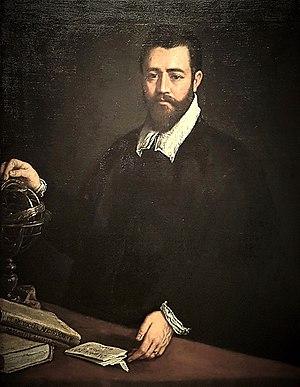
Leandro Bassano ou Leandro dal Ponte est un peintre italien maniériste de l'école vénitienne, le plus jeune frère de Francesco Bassano le Jeune et le fils de Jacopo Bassano, du nom de leur ville natale près de Venise.